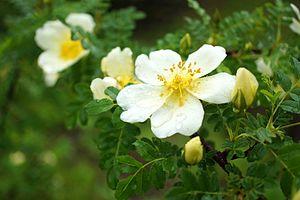
Rosa primula est une espèce de rosiers botaniques, classée dans la section des Pimpinellifoliae, originaire du nord de la Chine et du Turkestan. Le premier rosier de cette espèce a été découvert près de Samarcande par le collectionneur américain F.N. Meyer.